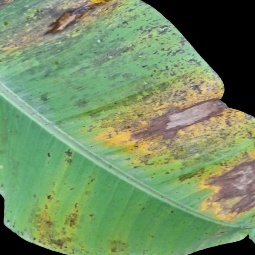
Label: Potassium